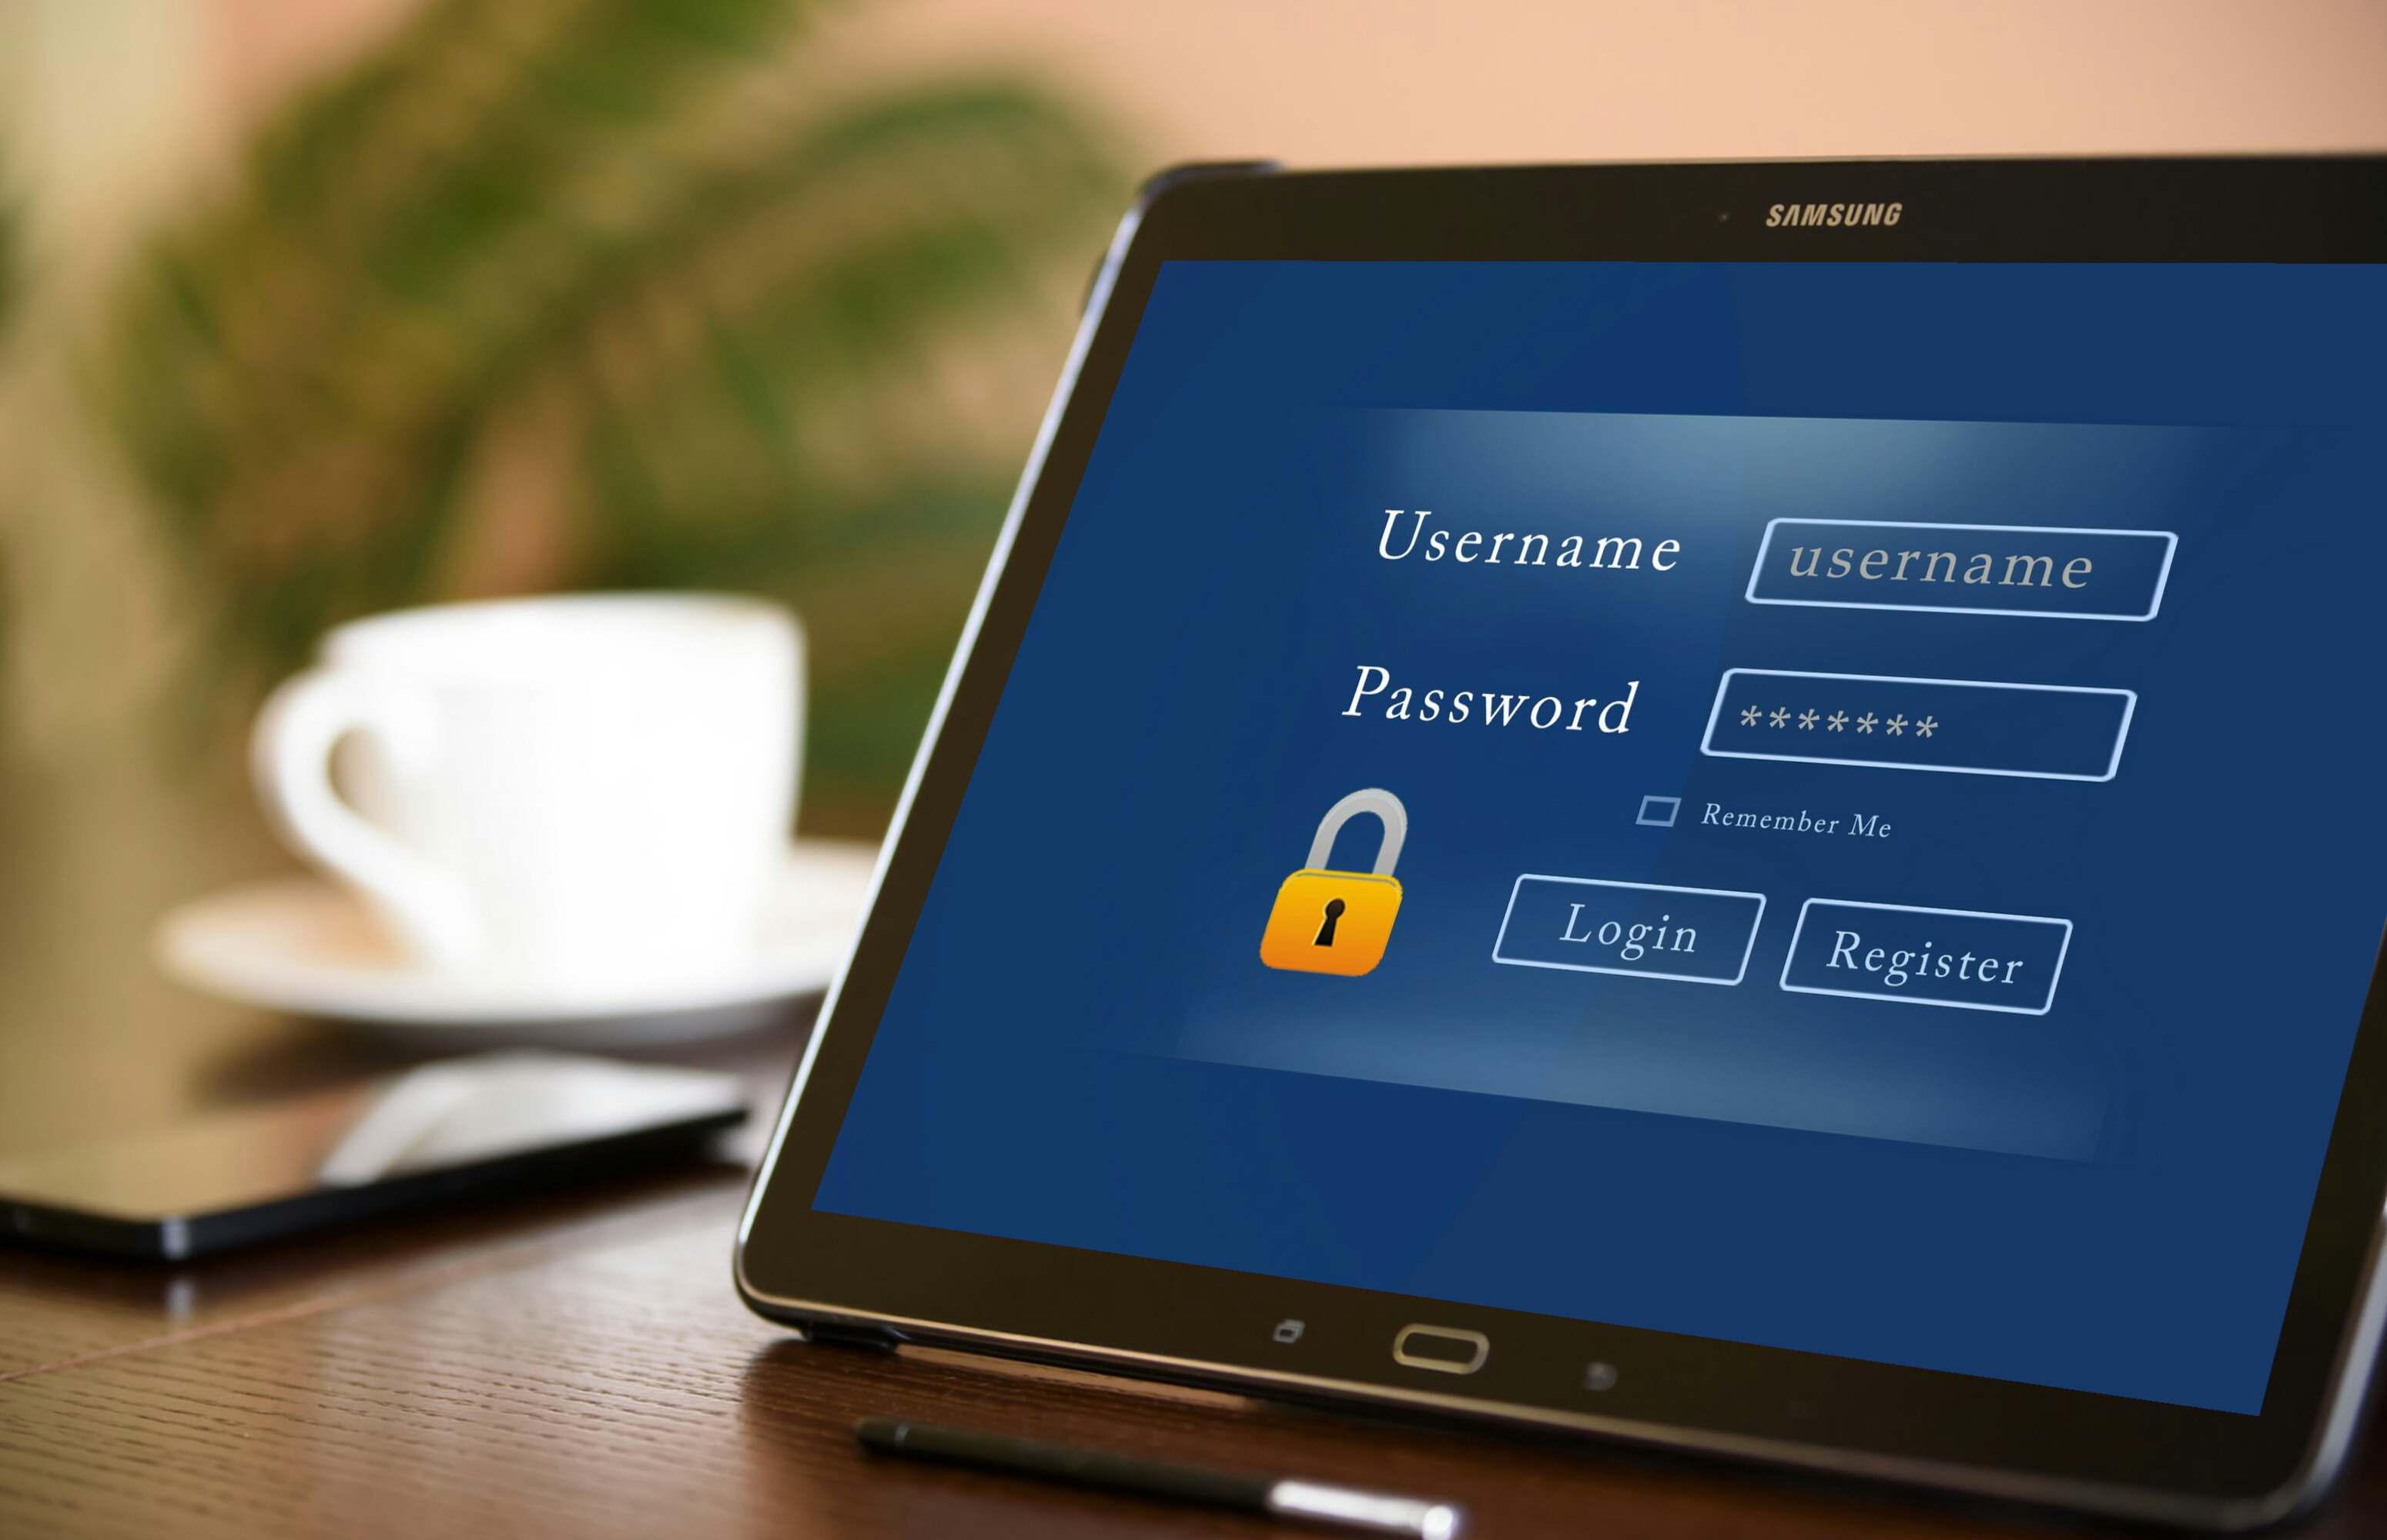
subscribe, registration, signup, software, applications, tablet, device, subscribe button, login, account, business, coffee, smart, security, credential, information, user, password, gadget, technology, electronic device, product, electronics, display device, multimedia, smartphone, mobile device, mobile phone, tablet computer, personal computer, communication device, brand